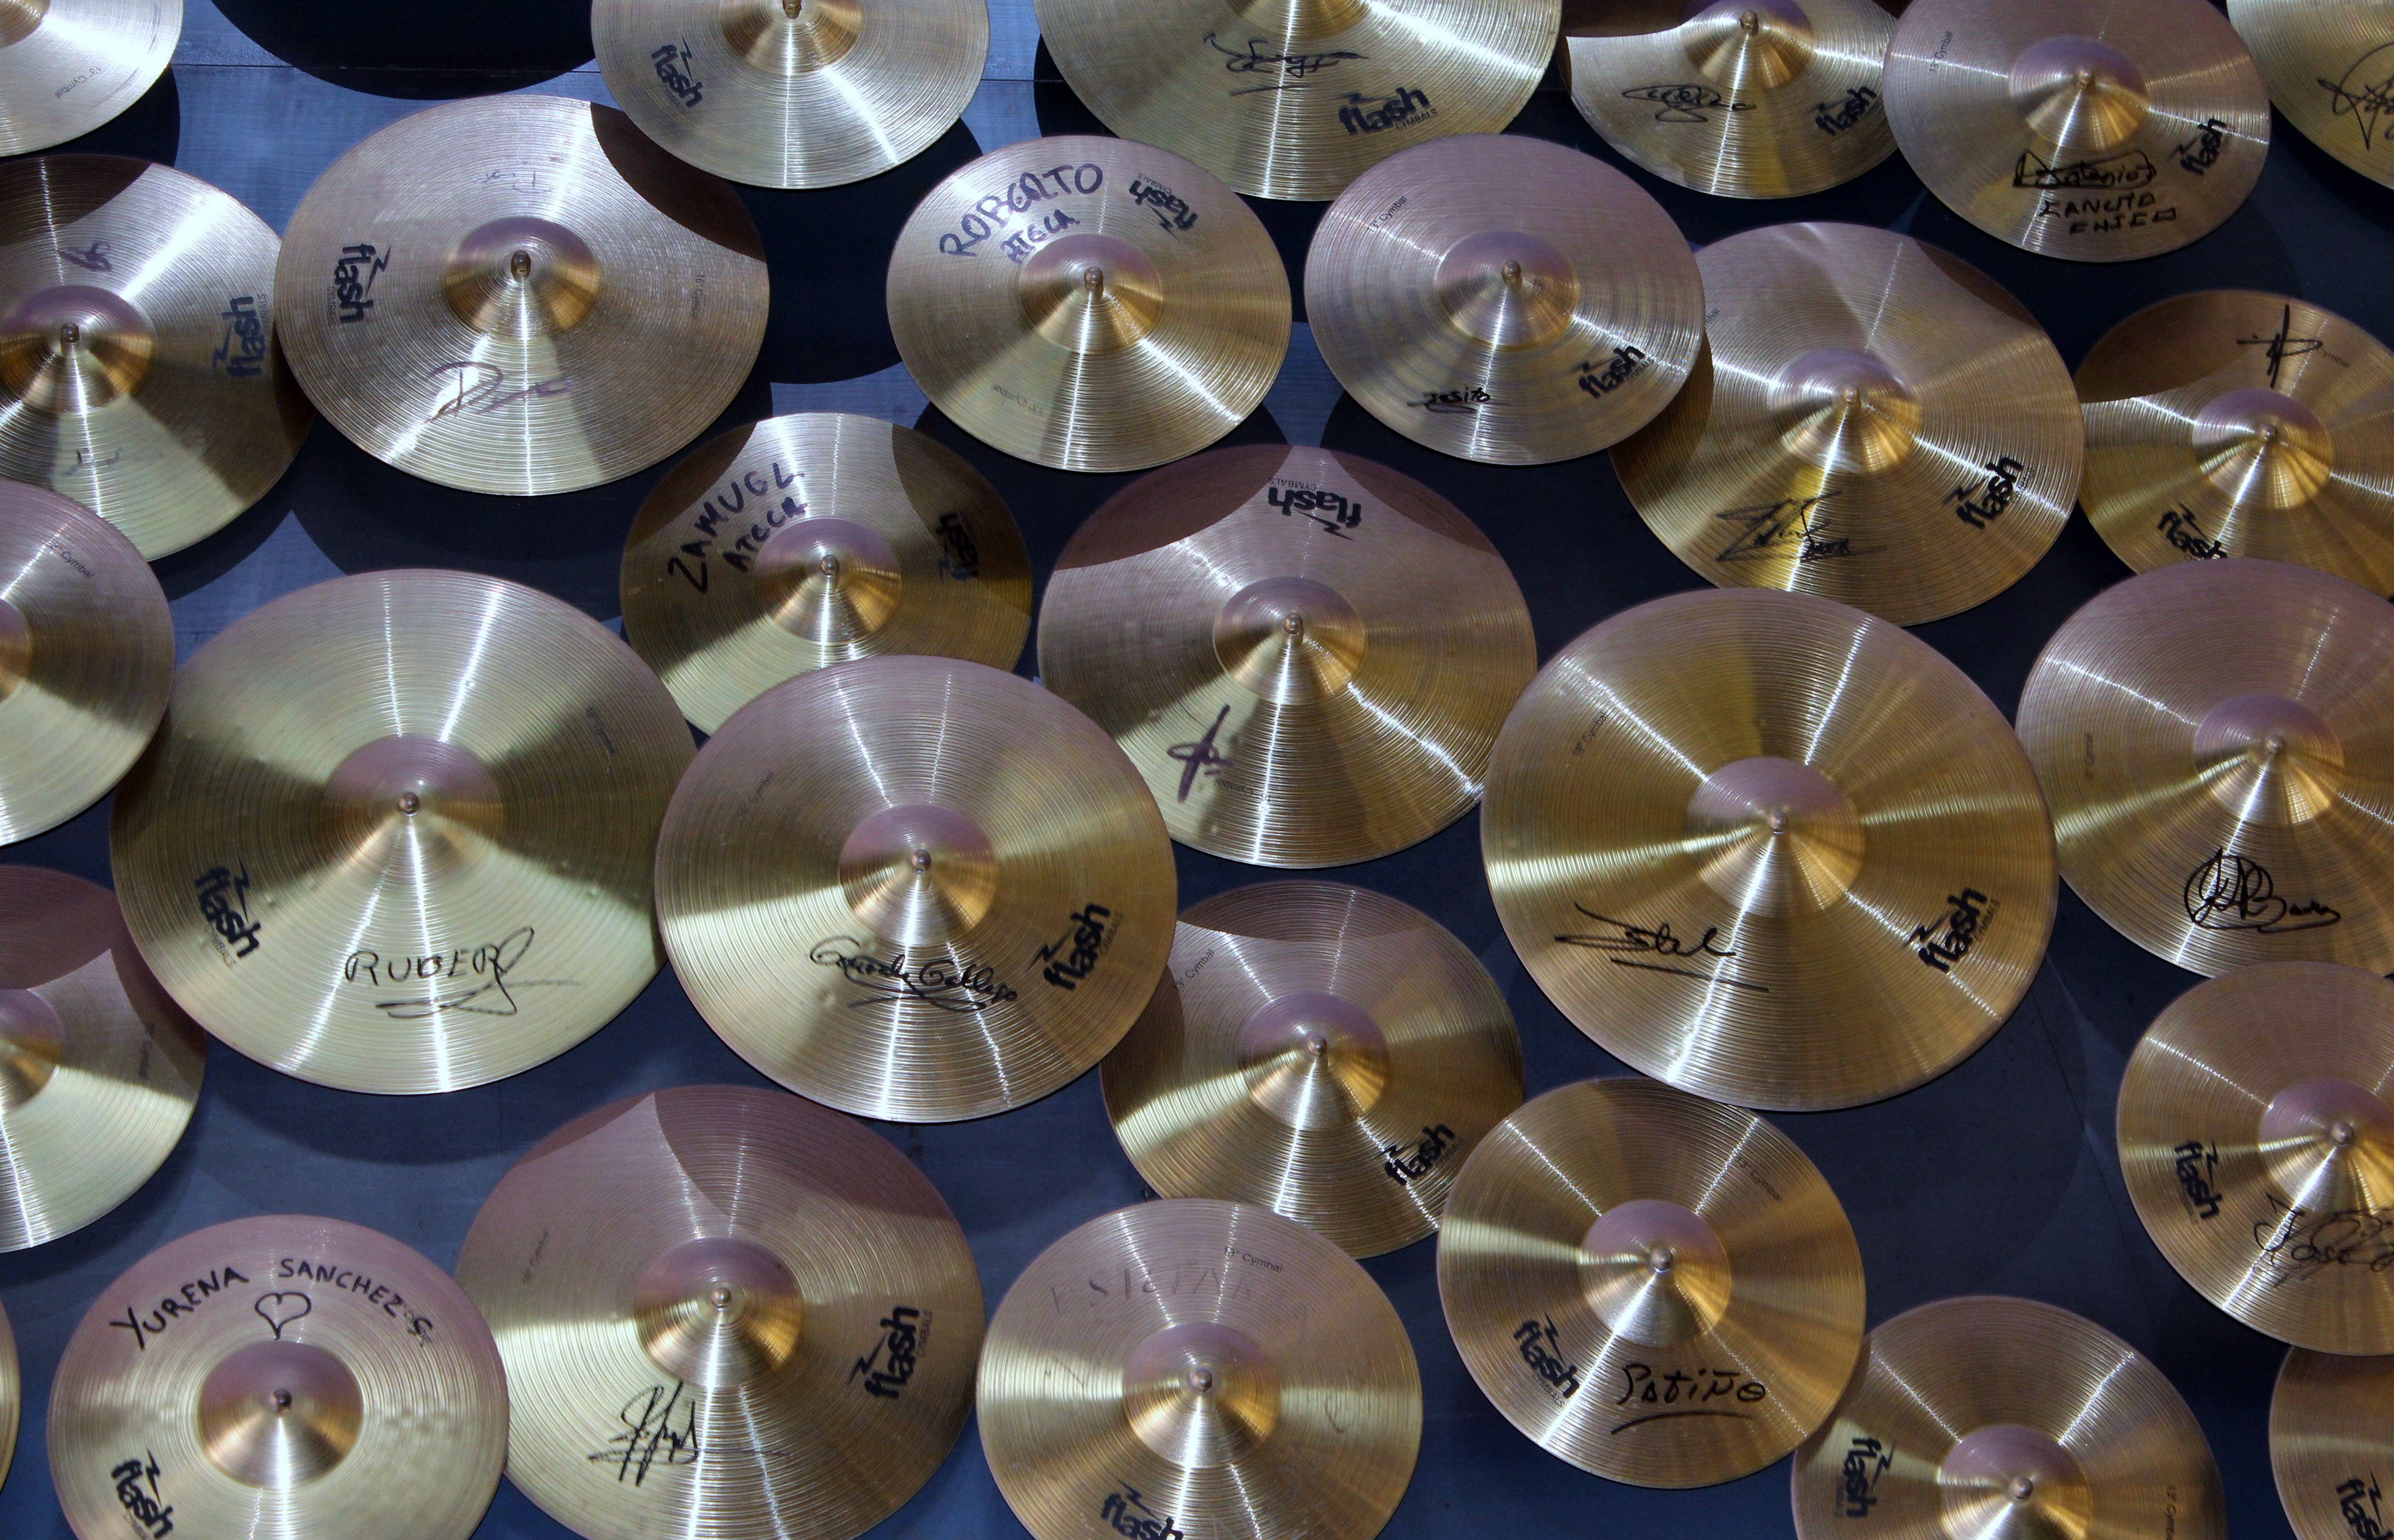
cafe, pool, bell, collection, drum, musical instrument, percussion, tenerife, drums, hard rock, cymbal, skin head percussion instrument